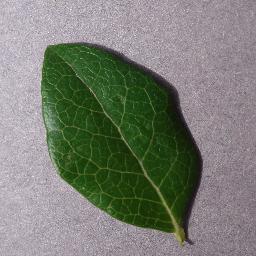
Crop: blueberry
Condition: healthy